Yousef Al-Othaimeen

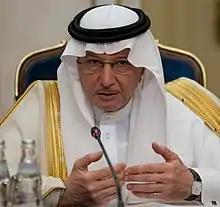
Al-Othaimeen in 2019

Yousef bin Ahmad Al-Othaimeen is a Saudi Arabian politician who served as secretary-general of the Organisation of Islamic Cooperation (OIC) from November 2016, when Iyad bin Amin Madani stepped down for health reasons, to 29 November 2020.